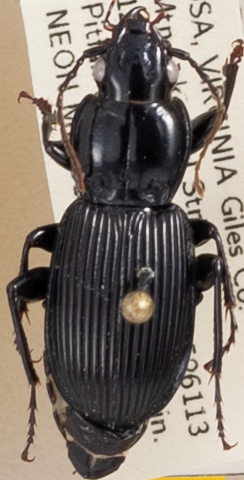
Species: Pterostichus coracinus
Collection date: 2019-08-13
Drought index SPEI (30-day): -0.03
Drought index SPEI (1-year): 1.69
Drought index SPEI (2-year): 1.69